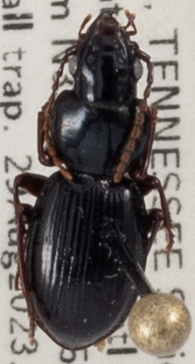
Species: Cyclotrachelus freitagi
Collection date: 2023-08-29
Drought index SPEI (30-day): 1.962
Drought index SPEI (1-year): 0.17
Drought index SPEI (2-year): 0.612